Nashville International Airport

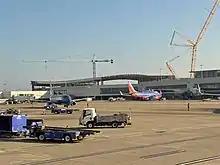
Construction in August 2021

In recent years, the airport has seen rapid growth in the volume of passengers and flights. Southwest Airlines, long the dominant airline in Nashville, has steadily built the airport as one of its top destinations, including opening a crew base there in May 2024. In May 2018, British Airways inaugurated nonstop service to London, restoring transatlantic service for the first time since American Airlines ended its London service in 1995.